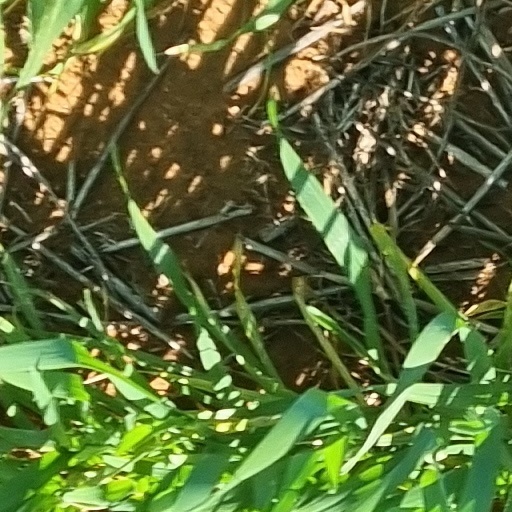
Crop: wheat